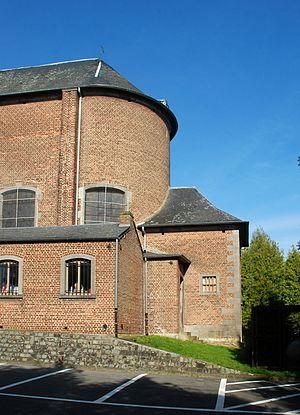
Belgique - Brabant wallon - Genappe - Baisy-Thy - Église Saint-Hubert
L'église Saint-Hubert est une église de style classique située à Baisy-Thy, village de la commune belge de Genappe, en Brabant wallon.